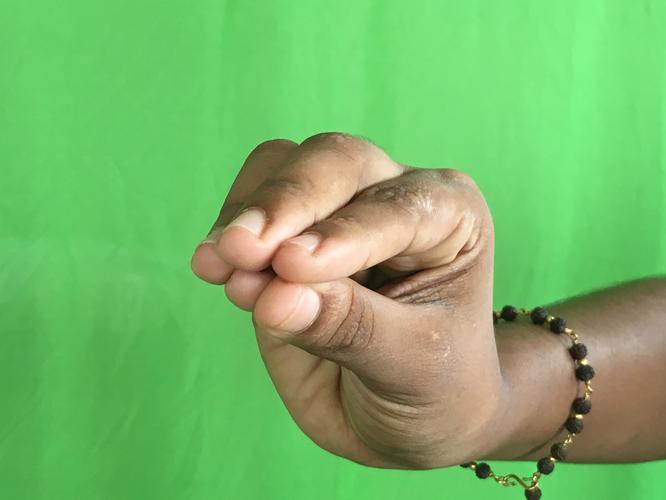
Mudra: Mukulam
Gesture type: single_hand